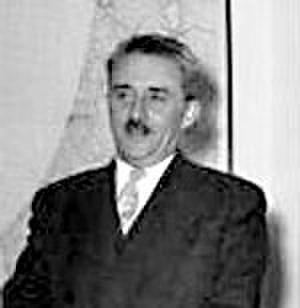
Moshé Sharett, à l'origine Moshé Shertok, né le 15 octobre 1894 à Kherson et mort le 7 juillet 1965 à Jérusalem, est un homme d'État israélien d'orientation sioniste socialiste, l'un des pères fondateurs de l'État d'Israël. Il fut notamment ministre des Affaires étrangères de 1948 à 1956 et Premier ministre du 26 janvier 1954 au 3 novembre 1955.